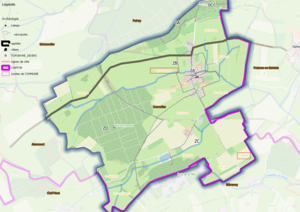
Courcelles (ban communal) OSM et Qgis, mentions additionnelles
Courcelles est une commune française située dans le département de Meurthe-et-Moselle en région Grand Est.